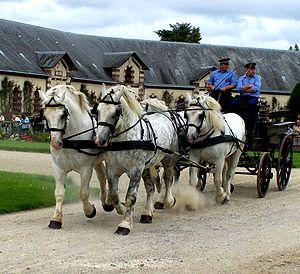
Le Percheron est la plus connue des races de chevaux françaises. Cheval de trait issu selon la légende d'étalons arabes amenés dans le comté du Perche au VIIIᵉ siècle, il résulte plus vraisemblablement d'une longue sélection par ses éleveurs. Sa capacité à déplacer rapidement des véhicules hippomobiles à l'attelage au trot est privilégiée dès la fin du XVIIIᵉ siècle et au début du XIXᵉ siècle, ce qui lui vaut son surnom de « diligencier ». Massivement employé pour les postes et la compagnie des omnibus, avec l'arrivée du chemin de fer, il est sélectionné pour tracter de plus lourdes charges au pas et au trot, en travail agricole et au labour.
L'élevage du cheval en France est une pratique attestée depuis l'époque celte. Lié au prestige politique, à l'efficacité militaire et à la nécessité d'obtenir des animaux de travail au quotidien, il passe des mains de riches seigneurs et d'abbayes au Moyen Âge à celles des rois français, par le biais des haras nationaux créés sous Louis XIV par Colbert pour contrôler l'élevage privé. Son histoire dépend étroitement des activités humaines et des besoins de chaque époque qui voit émerger ou disparaître des types de chevaux spécifiques en fonction des usages et des besoins. La cavalerie militaire et le transport des personnes ou des matériaux, en particulier, sont les deux motivations principales à cet élevage. Si la réputation des chevaux de travail français, et surtout celle du Percheron, a franchi les frontières, celle des chevaux de selle militaires laisse à désirer. L'organisation de l'élevage et la création des registres de races, ou stud-books, ne date que de la fin du XIXᵉ siècle.
Le haras national de Saint-Lô est l'un des anciens haras nationaux français. Il se situe sur la commune de Saint-Lô, dans le département de la Manche, en région Normandie.
Les Haras nationaux sont, de 1665 à 2010, l'administration des haras publics français, dédiée à l'élevage des chevaux. Constituant l'une des plus anciennes administrations françaises, leurs origines remontent aux Haras royaux, créés sous Colbert. Brièvement supprimés durant la Révolution, ils sont restaurés sous le nom de Haras impériaux par Napoléon Iᵉʳ, puis réformés en 1874, devenant les Haras nationaux, organisation qui perdure plus d'un siècle. En 1999, les HN acquièrent le statut d'établissement public à caractère administratif. Un regroupement est opéré en 2010 avec l'École nationale d'équitation, pour former l'Institut français du cheval et de l'équitation.
La liste des races chevalines de France recense l'ensemble des races de chevaux présentes sur le territoire français, qu'elles soient autochtones ou d'origine étrangère. La France compte un assez grand nombre de races, élevées et modifiées selon les besoins de chaque époque. Les premières véritables races de chevaux françaises, définies par une unité de modèle, de lieu d'élevage et de caractère, remontent au XVIIIᵉ siècle. Les premières races reconnues en France sont le Pur-sang et l'Arabe d'origine étrangère. L'Anglo-arabe, issu du croisement des deux, est bien une création française, reconnue comme les deux précédentes en 1833. Peu réputée jusqu'au XXᵉ siècle pour ses chevaux de selle et ses poneys, la France compte en revanche des chevaux de trait largement exportés. Neuf races de trait perdurent et constituent un patrimoine unique au monde. Le Percheron est considéré comme le fleuron historique de l'élevage chevalin national, mais l'élevage a nettement évolué. La race de course du trotteur français représente, au début du XXIᵉ siècle, la principale race nationale et une spécificité française liée aux courses de trot.